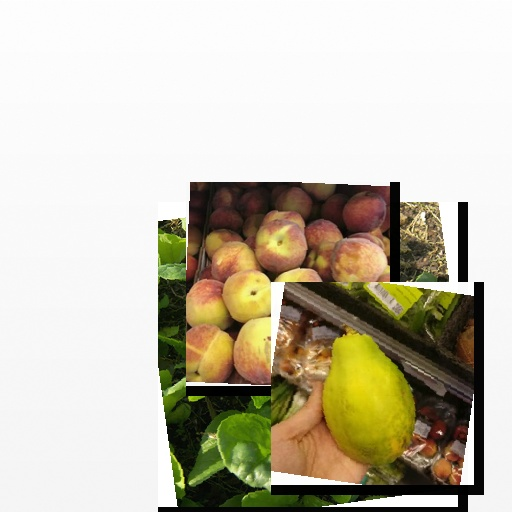
Food items: papaya, spinach, peach